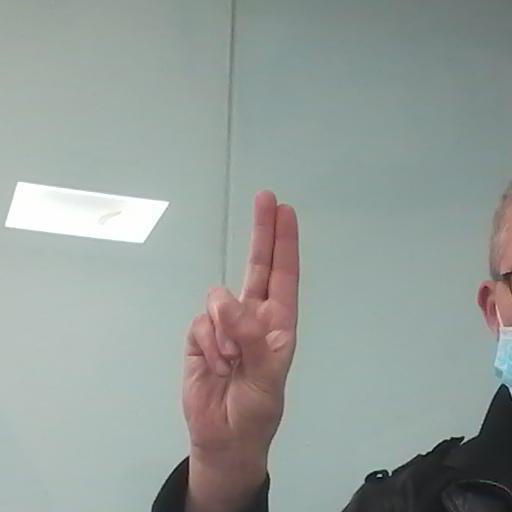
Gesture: two_up